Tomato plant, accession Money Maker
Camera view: tilt-top (135 deg); turntable rotation: 0 degrees
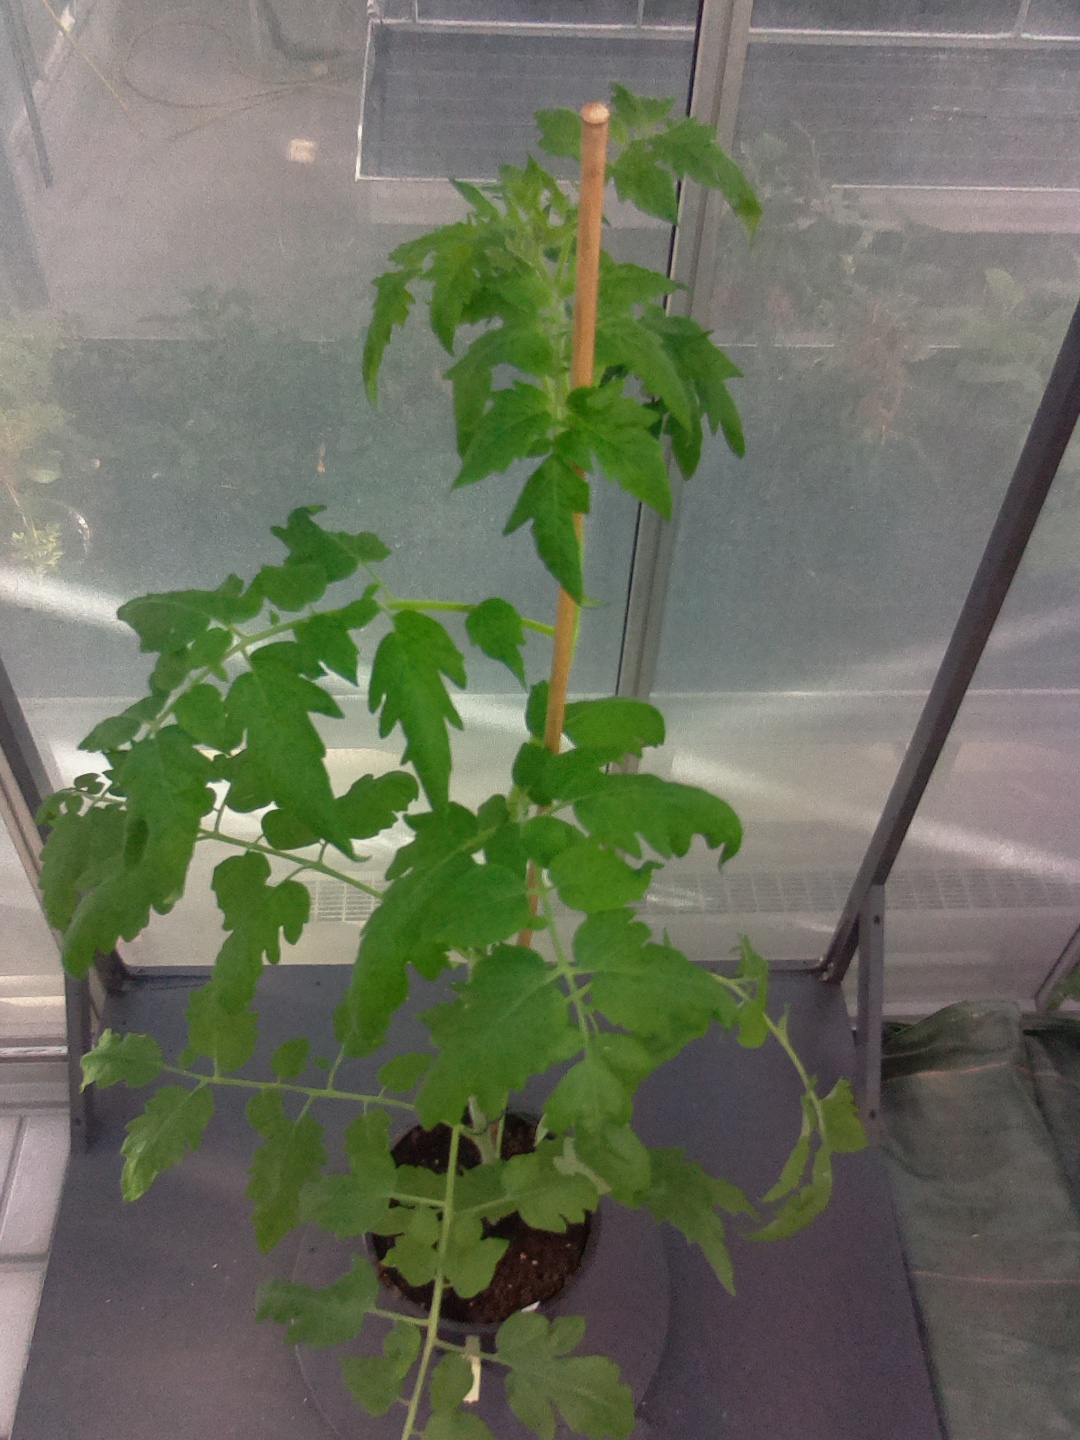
BBCH growth stage 16: 12 of true leaves visible